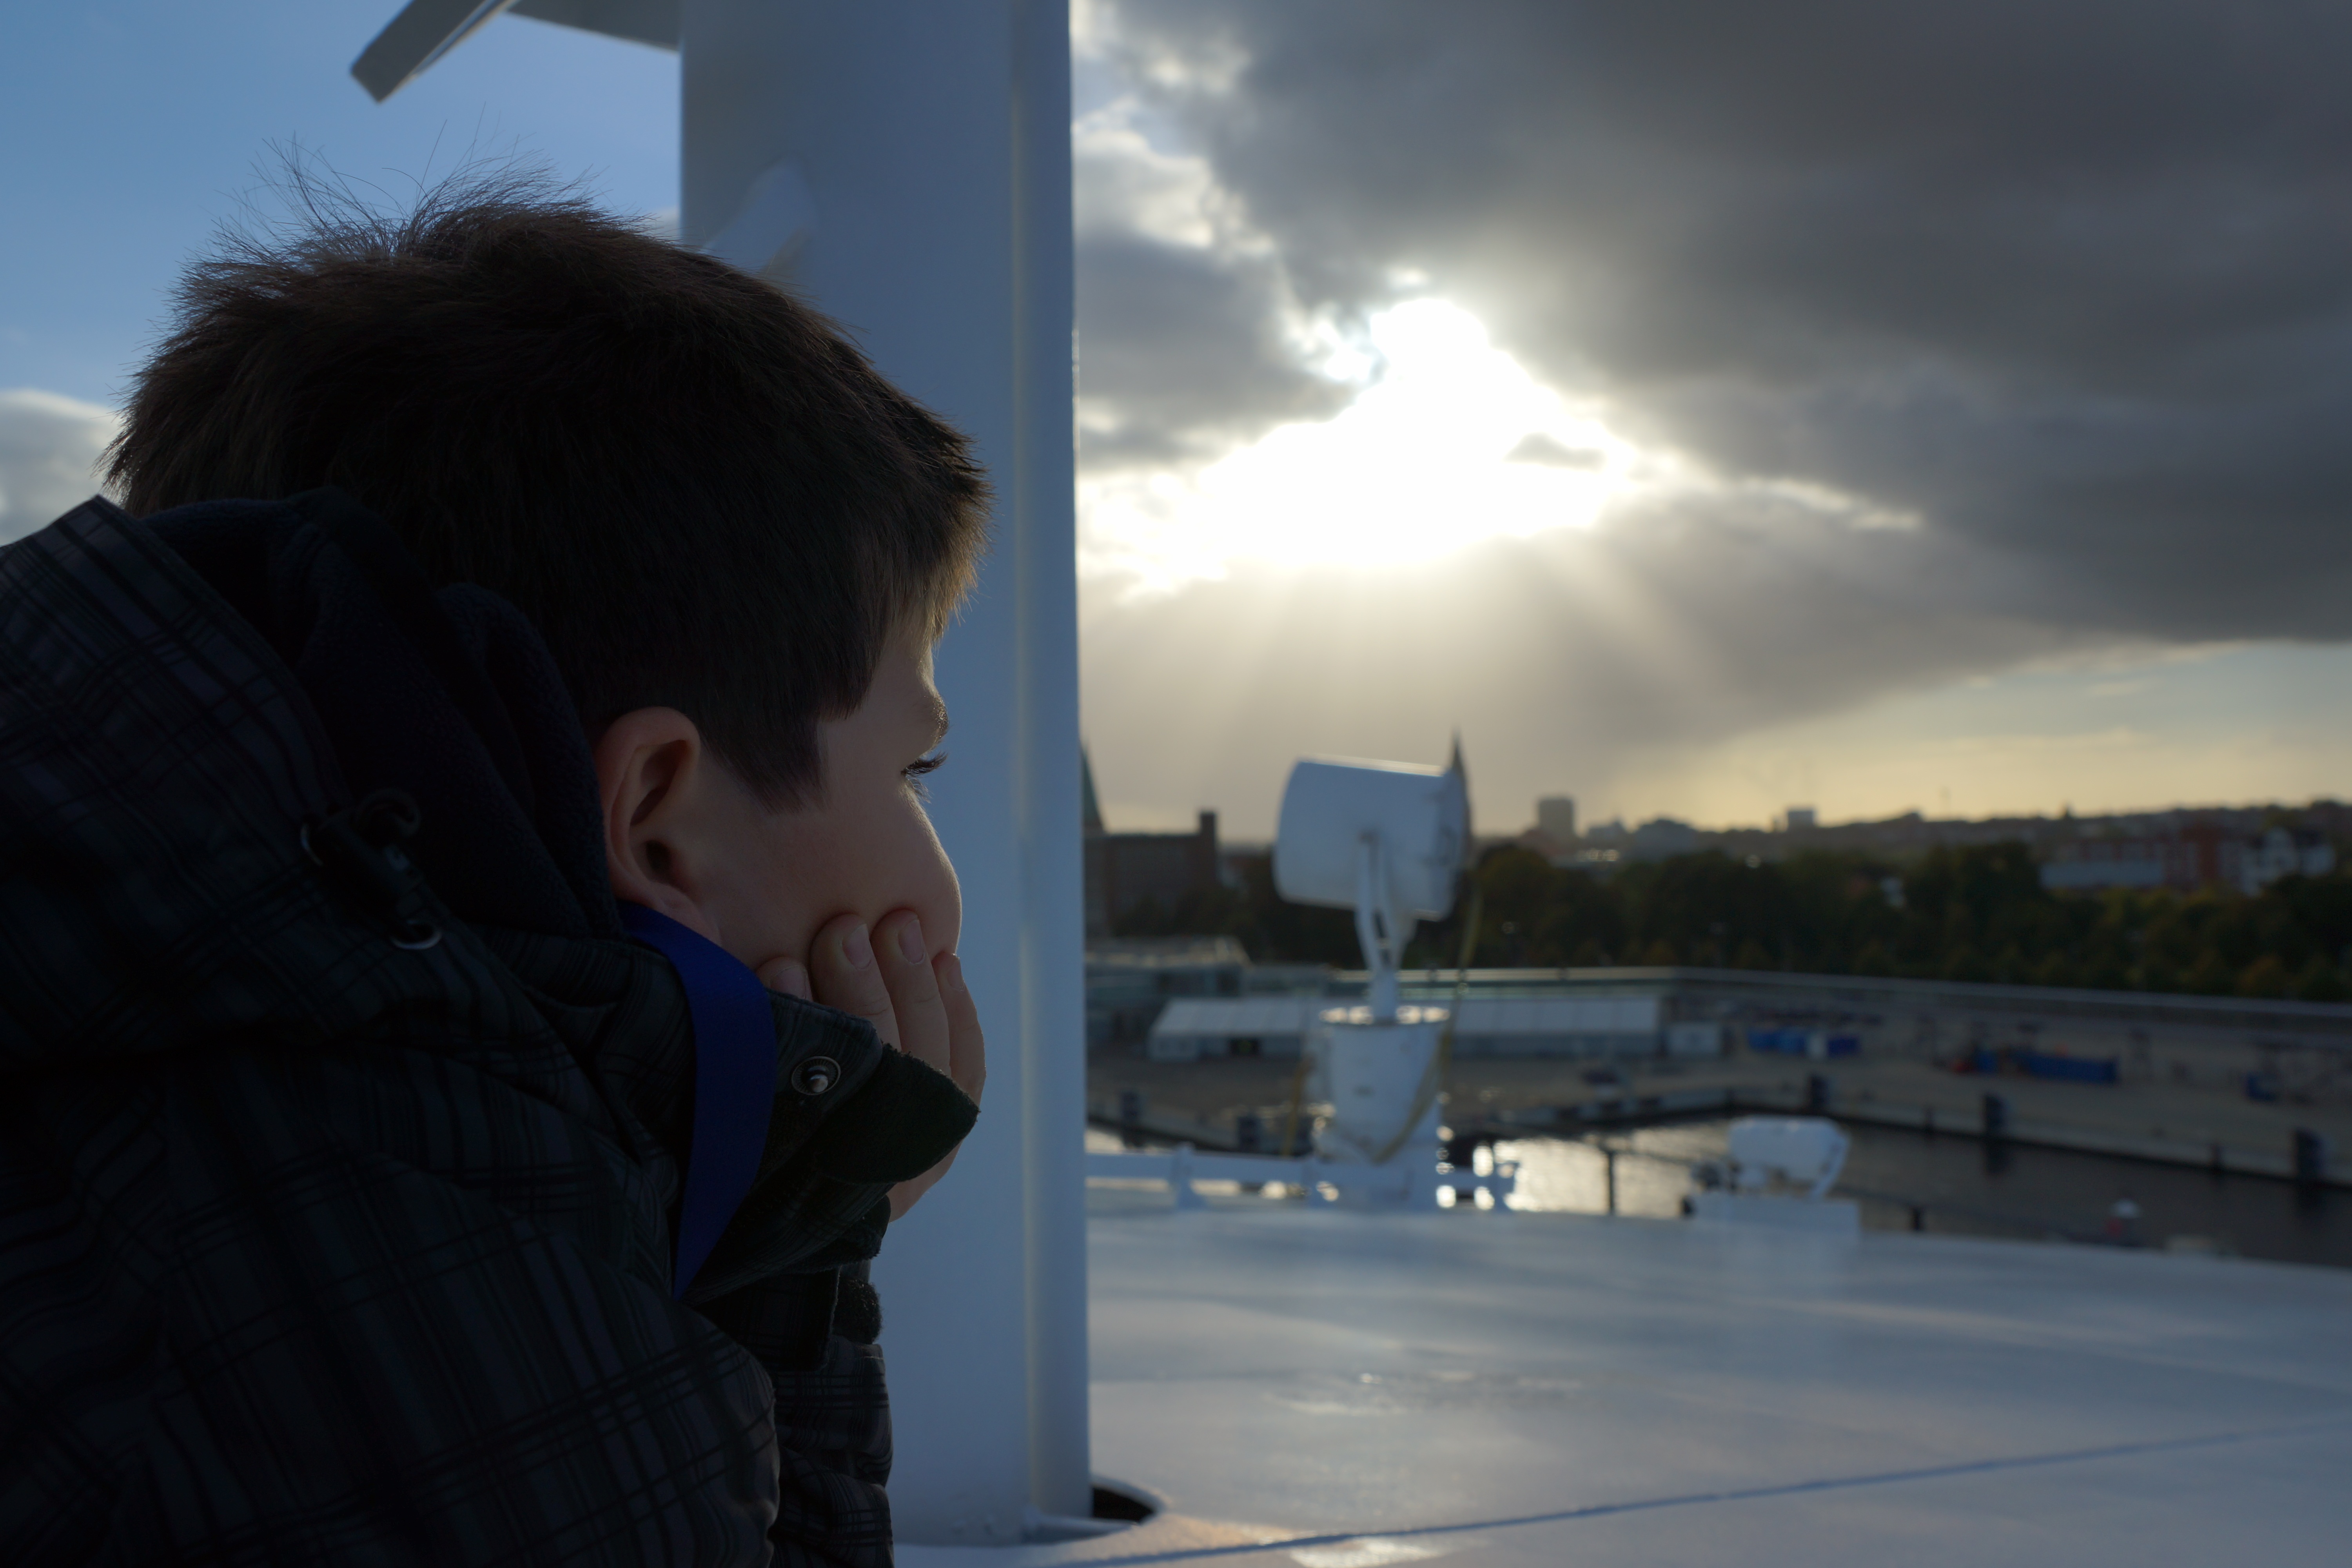
light, perspective, weather, child, outlook, forward, expectation, ray of hope